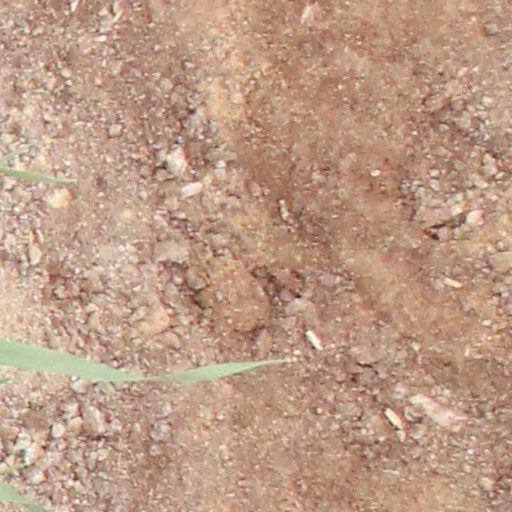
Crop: wheat